Rogers House (Morgantown, West Virginia)

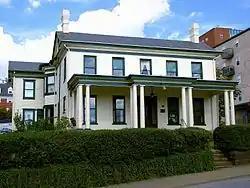

Rogers House is a historic home located at Morgantown, Monongalia County, West Virginia. It was originally built about 1857 and is one of the last remaining residences from this time period in downtown Morgantown. The building is a two-story, five bay brick and wood frame dwelling in the Classical Revival style. The original section of the house is in brick, whereas the addition, designed by noted Morgantown architect Elmer F. Jacobs and built in 1905-1906 is wood frame. Jacobs is also responsible for the interior design. It sits on a rough-faced coursed ashlar stone foundation. It features a front porch with four sets of triple wooden, Tuscan order columns. It was the home of the Rogers family, pioneer settlers of Morgantown. It has been the home of West Virginia University's Campus Ministry Center since 1984. It was listed on the National Register of Historic Places in 1984. It is located in the Downtown Morgantown Historic District, listed in 1996.